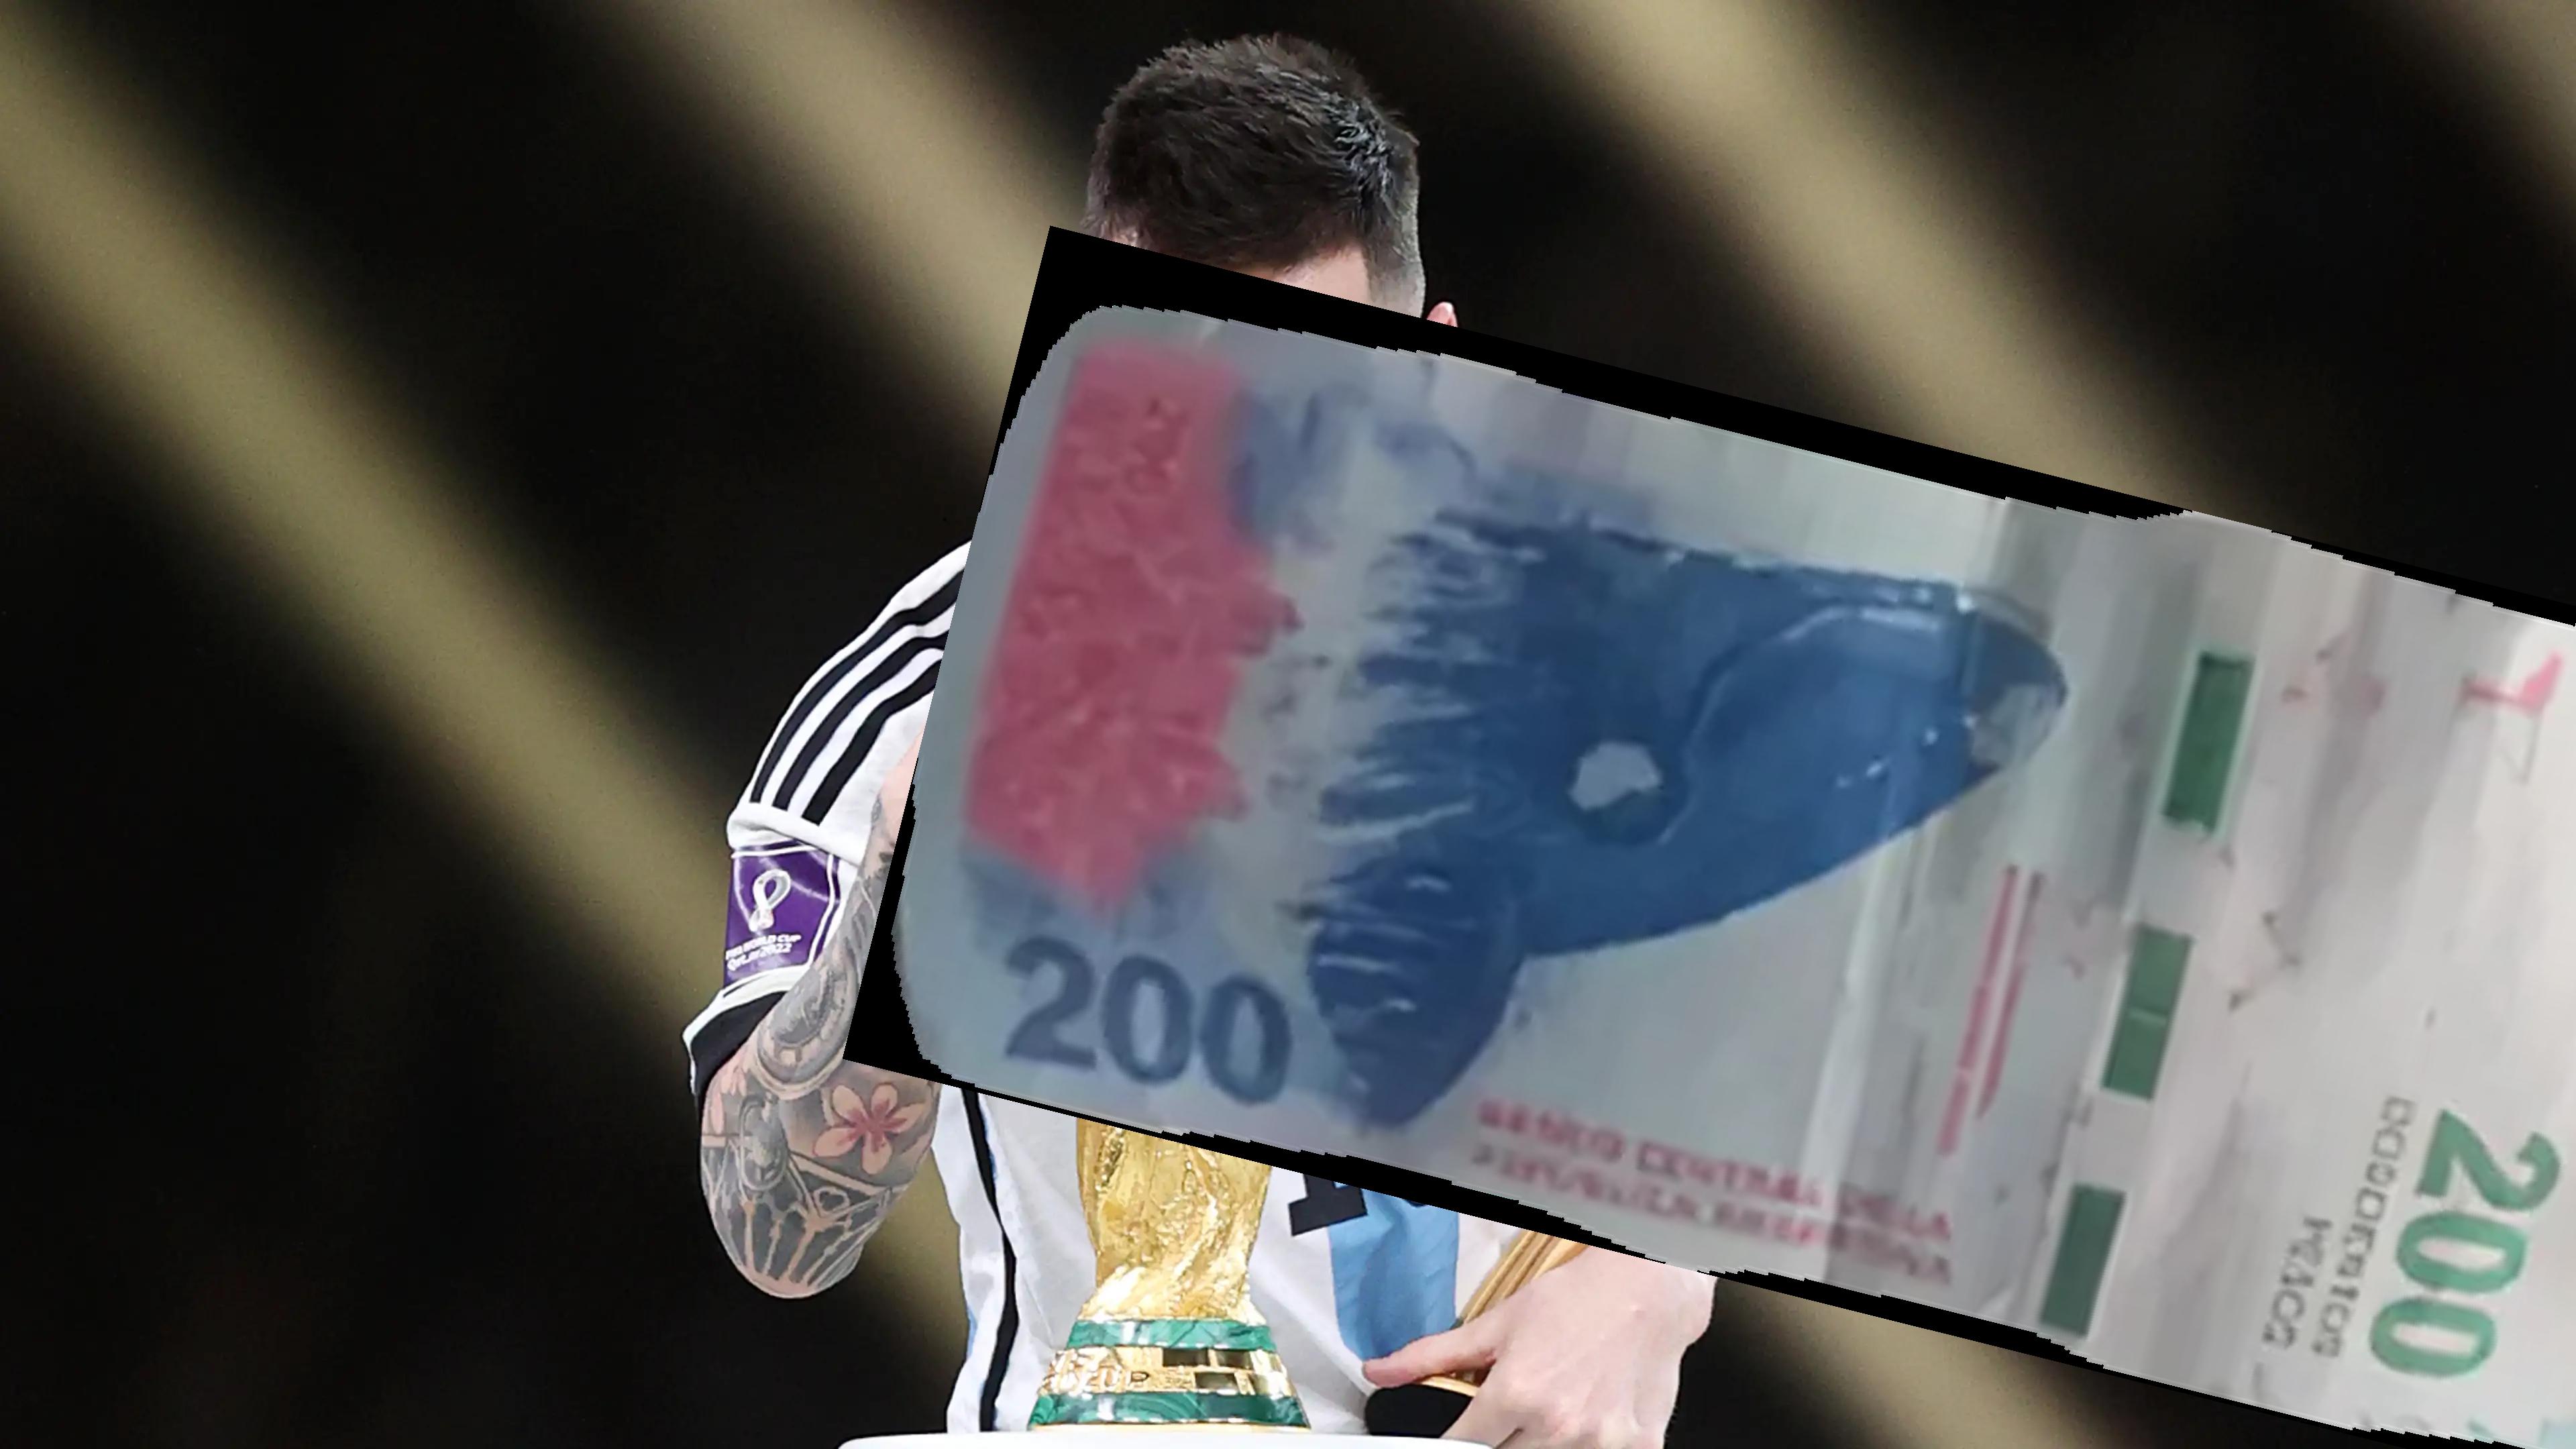
Denominación: 200